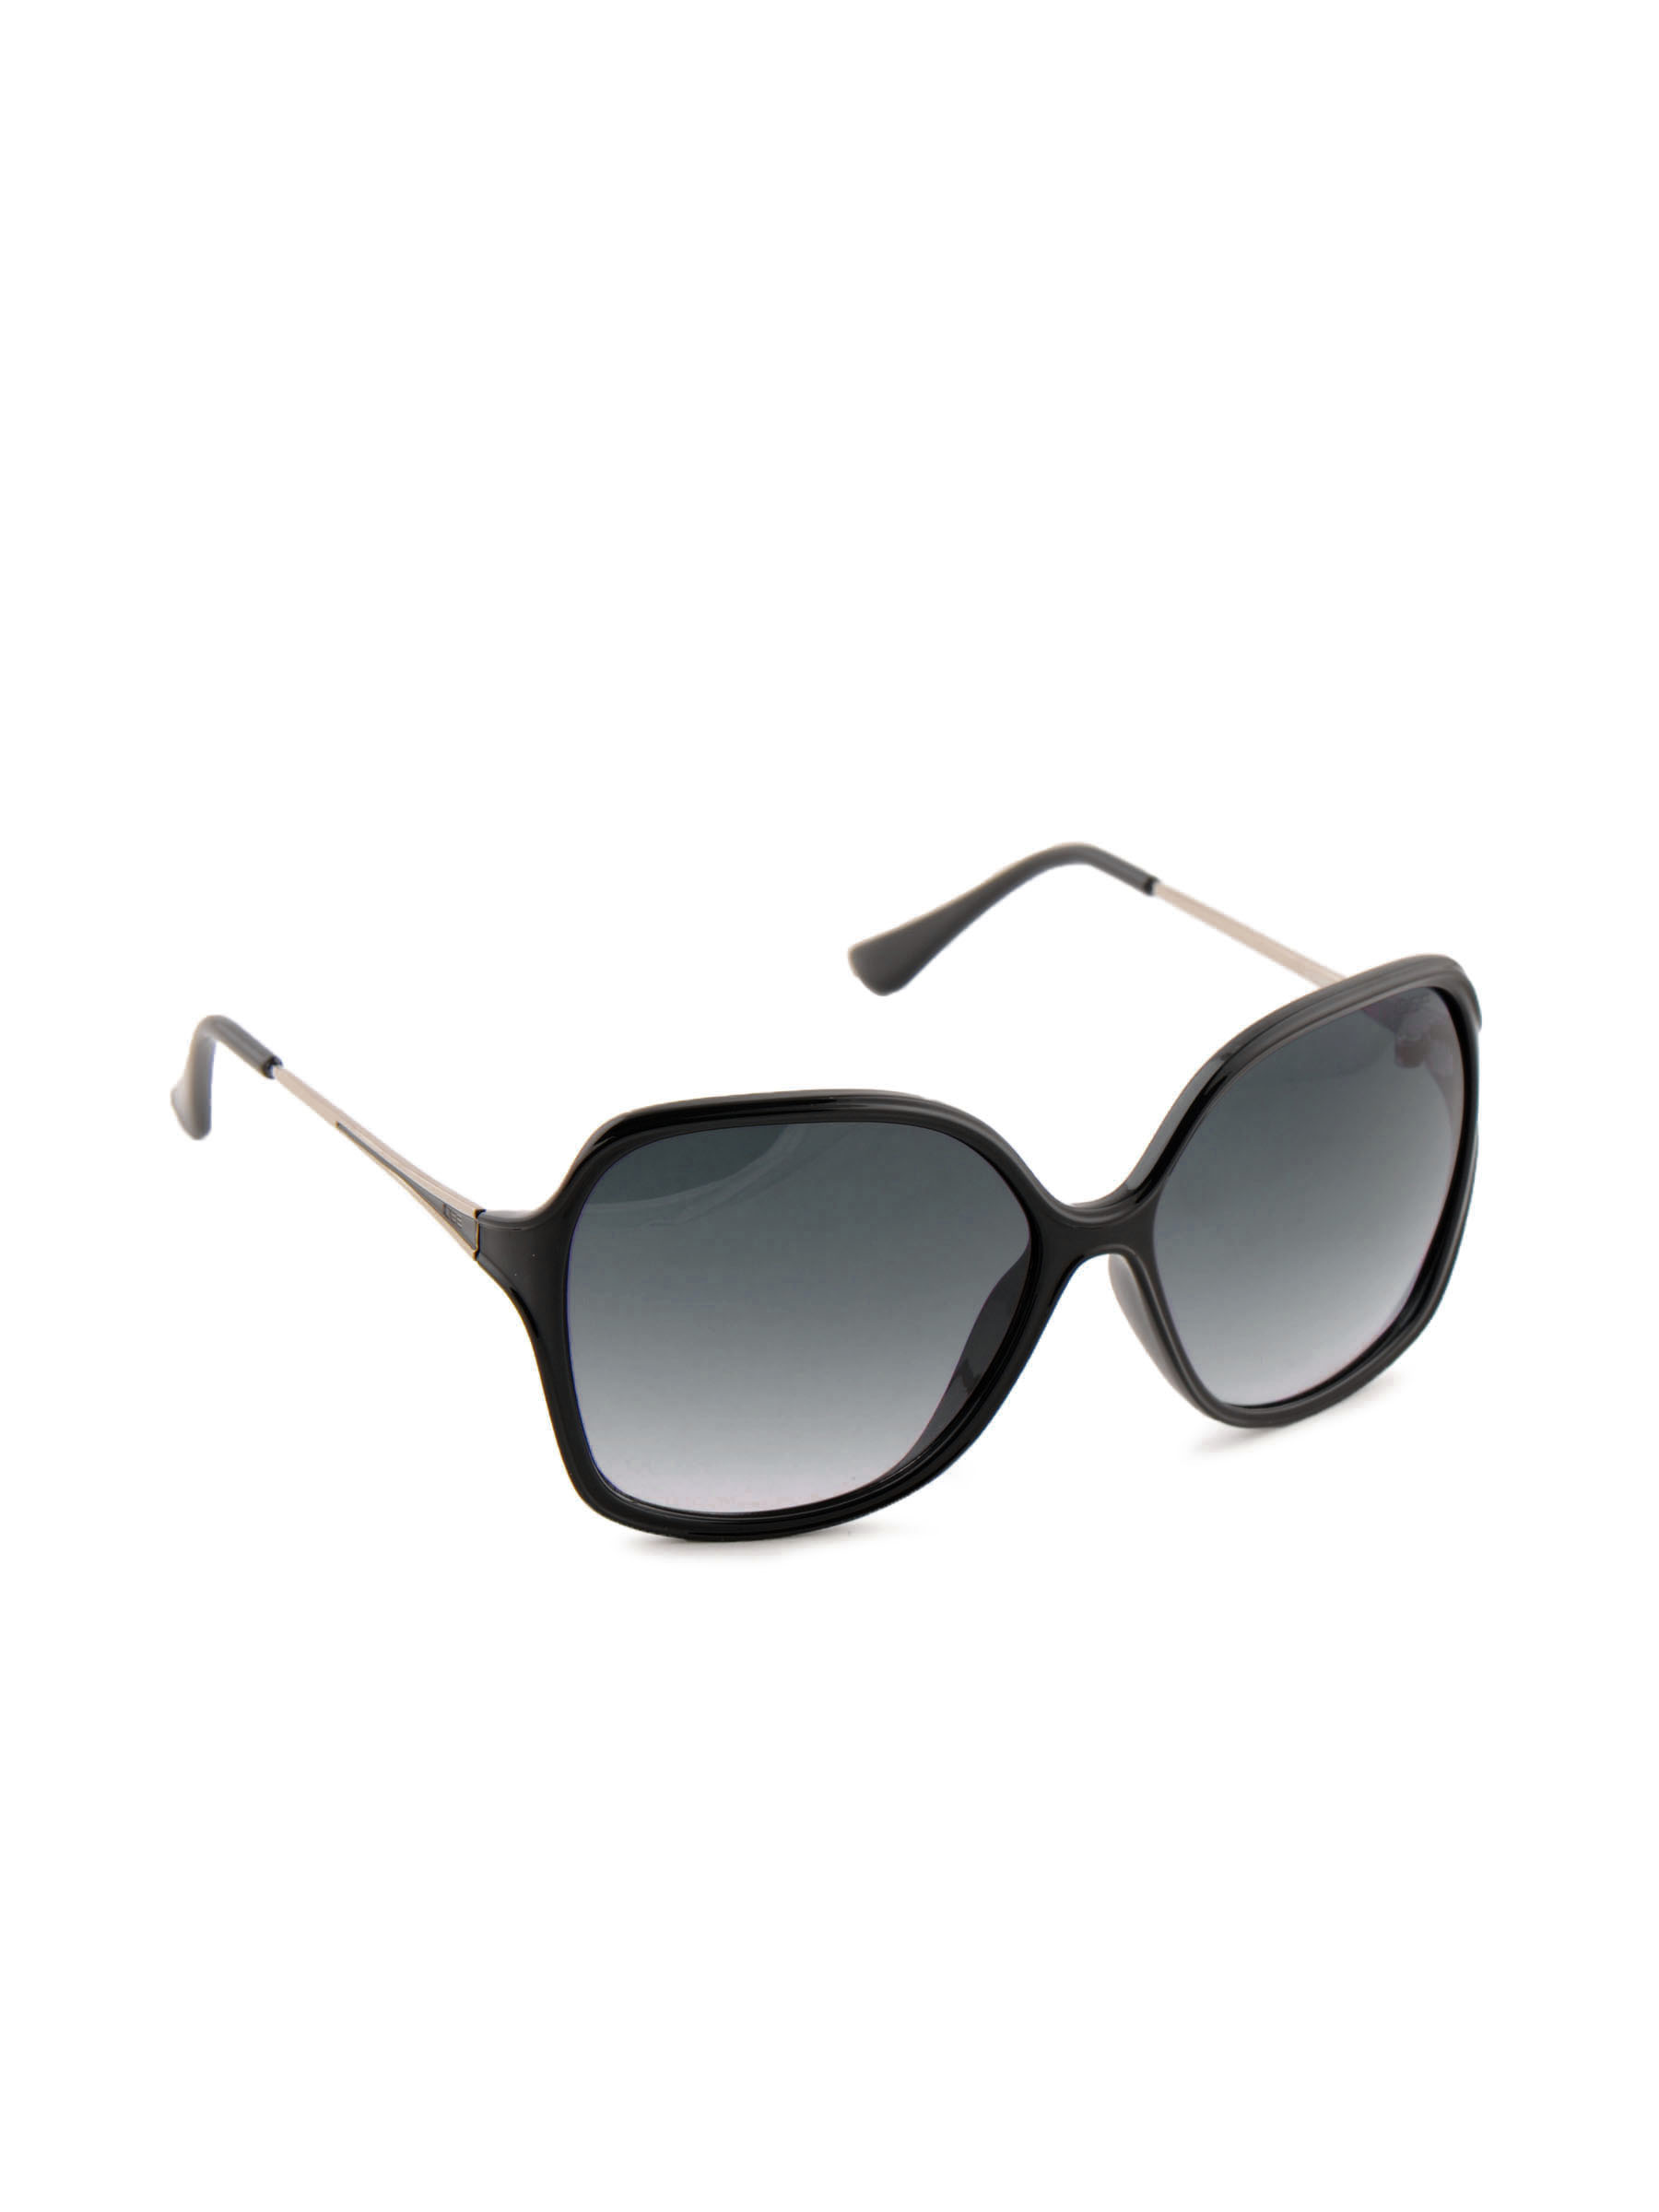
Idee Women Funky Eyewear Black Sunglasses
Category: Accessories / Eyewear / Sunglasses
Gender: Women
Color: Black
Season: Winter 2016
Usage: Casual